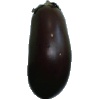
Label: eggplant